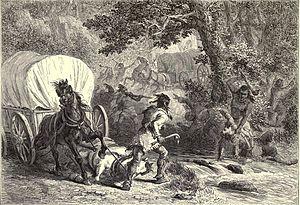
1675 est une année commune commençant un mardi.
La guerre du Roi Philip fut une guerre opposant les Amérindiens Wampanoag et Narraganssett aux colons anglais et leurs alliés amérindiens de Nouvelle-Angleterre. Les combats eurent lieu entre 1675 et 1676, dans le sud de la région des États-Unis aujourd'hui appelée Nouvelle-Angleterre. Près d'un dixième des Amérindiens et des Anglais furent tués ou blessés. Le conflit se termina par la victoire des colons anglais qui finirent, grâce à leurs alliés Iroquois, par tuer Metacomet, le chef de la tribu wampanoag qui mena celle-ci en guerre contre les Anglais.